Casa Nouă

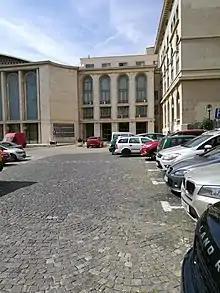
The alley that once separated Royal residence Casa Nouă (where Sala Palatului now stands, at left) by the backside of the Royal Palace (at right).

Casa Nouă (Romanian for "The New House") was a villa in Bucharest, Romania, used as a Royal residence.